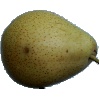
Label: Pear Forelle 1